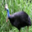
Label: bird